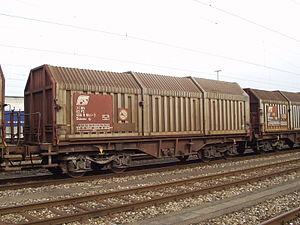
Un wagon est, dans le monde des chemins de fer, un véhicule destiné au transport des animaux ou des marchandises, incapable de se mouvoir par lui-même.